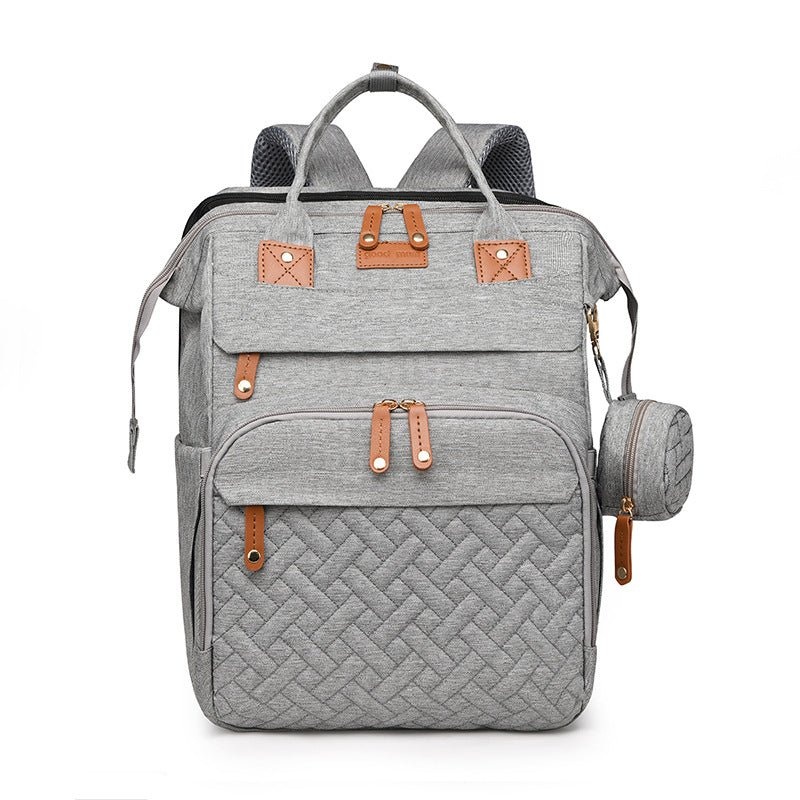
Bébé Nomade Pusletaske
Bébé Nomade Rygsækken – Den ultimative alt-i-en løsning for forældre på farten Bébé Nomade rygsækken er skabt med fokus på både bekvemmelighed og komfort. Denne stilfulde pusletaske kombinerer funktionalitet med alsidighed, så du altid har alt, hvad du behøver, lige ved hånden – uanset om du er på en gåtur i parken, en weekendtur eller klarer daglige ærinder. Med sit rummelige og organiserede design, flere rum, og en sammenklappelig babyseng til lure på farten, gør denne rygsæk det nemt at holde din baby komfortabel og dine ting organiseret. Den indbyggede skiftepudestation med hurtig adgang gør bleskift til en leg, mens de vandafvisende materialer sikrer, at tasken kan klare daglig brug og beskytte din babys nødvendigheder. Med Bébé Nomade behøver du aldrig gå på kompromis med stil, bekvemmelighed eller praktiske løsninger. Det er mere end bare en pusletaske – det er din ultimative følgesvend som forælder. Nøglefunktioner: Alt-i-en design : Kombinerer pusletaske, bærbar babyseng og skiftepudestation i én kompakt rygsæk. Rummelig og organiseret : Flere rum og lommer giver nem adgang til dine babyting, inklusive isolerede flaskeholdere. Bærbar babyseng : Giver en sikker og komfortabel plads til din baby til lure – perfekt til rejser og udflugter. Skiftepude med hurtig adgang : Indbygget skiftepudestation med polstret overflade til hurtige bleskift, når du er på farten. Holdbar og vandafvisende : Lavet af højkvalitetsmaterialer, der modstår spild og vejr, så dine ting forbliver tørre og beskyttede. Komfortabel at bære : Polstrede skulderstropper og et åndbart rygpanel sikrer komfort, selv når du bærer den i længere tid. Barnevognsvenlig : Inkluderer stropper til nem fastgørelse på barnevognen, så du kan have hænderne fri. Babyseng kan afmonteres: Når dit barn bliver for stor til babysengen, så kan du nemt afmontere den, og dermed får et ekstra stort rum.
Brand: TinyTrails.dk
Category: Luggage & Bags > Diaper Bags